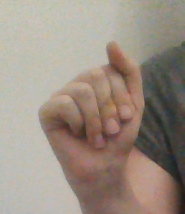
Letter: saad